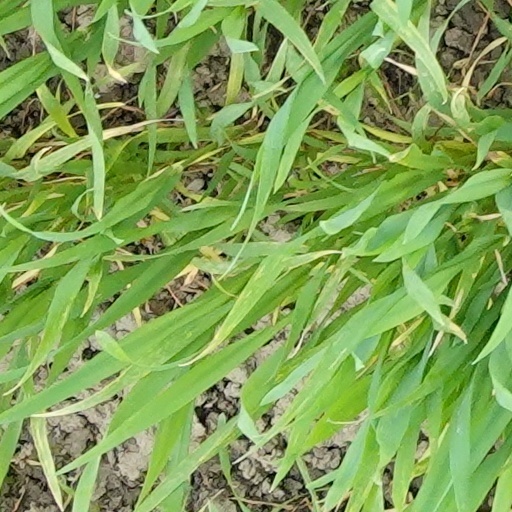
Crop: wheat